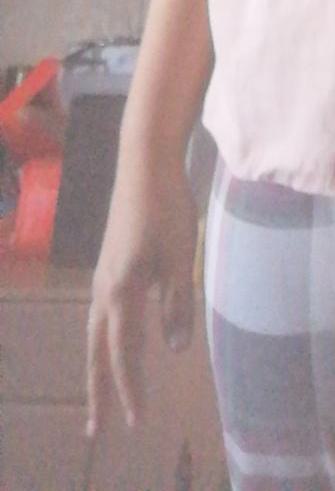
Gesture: no_gesture